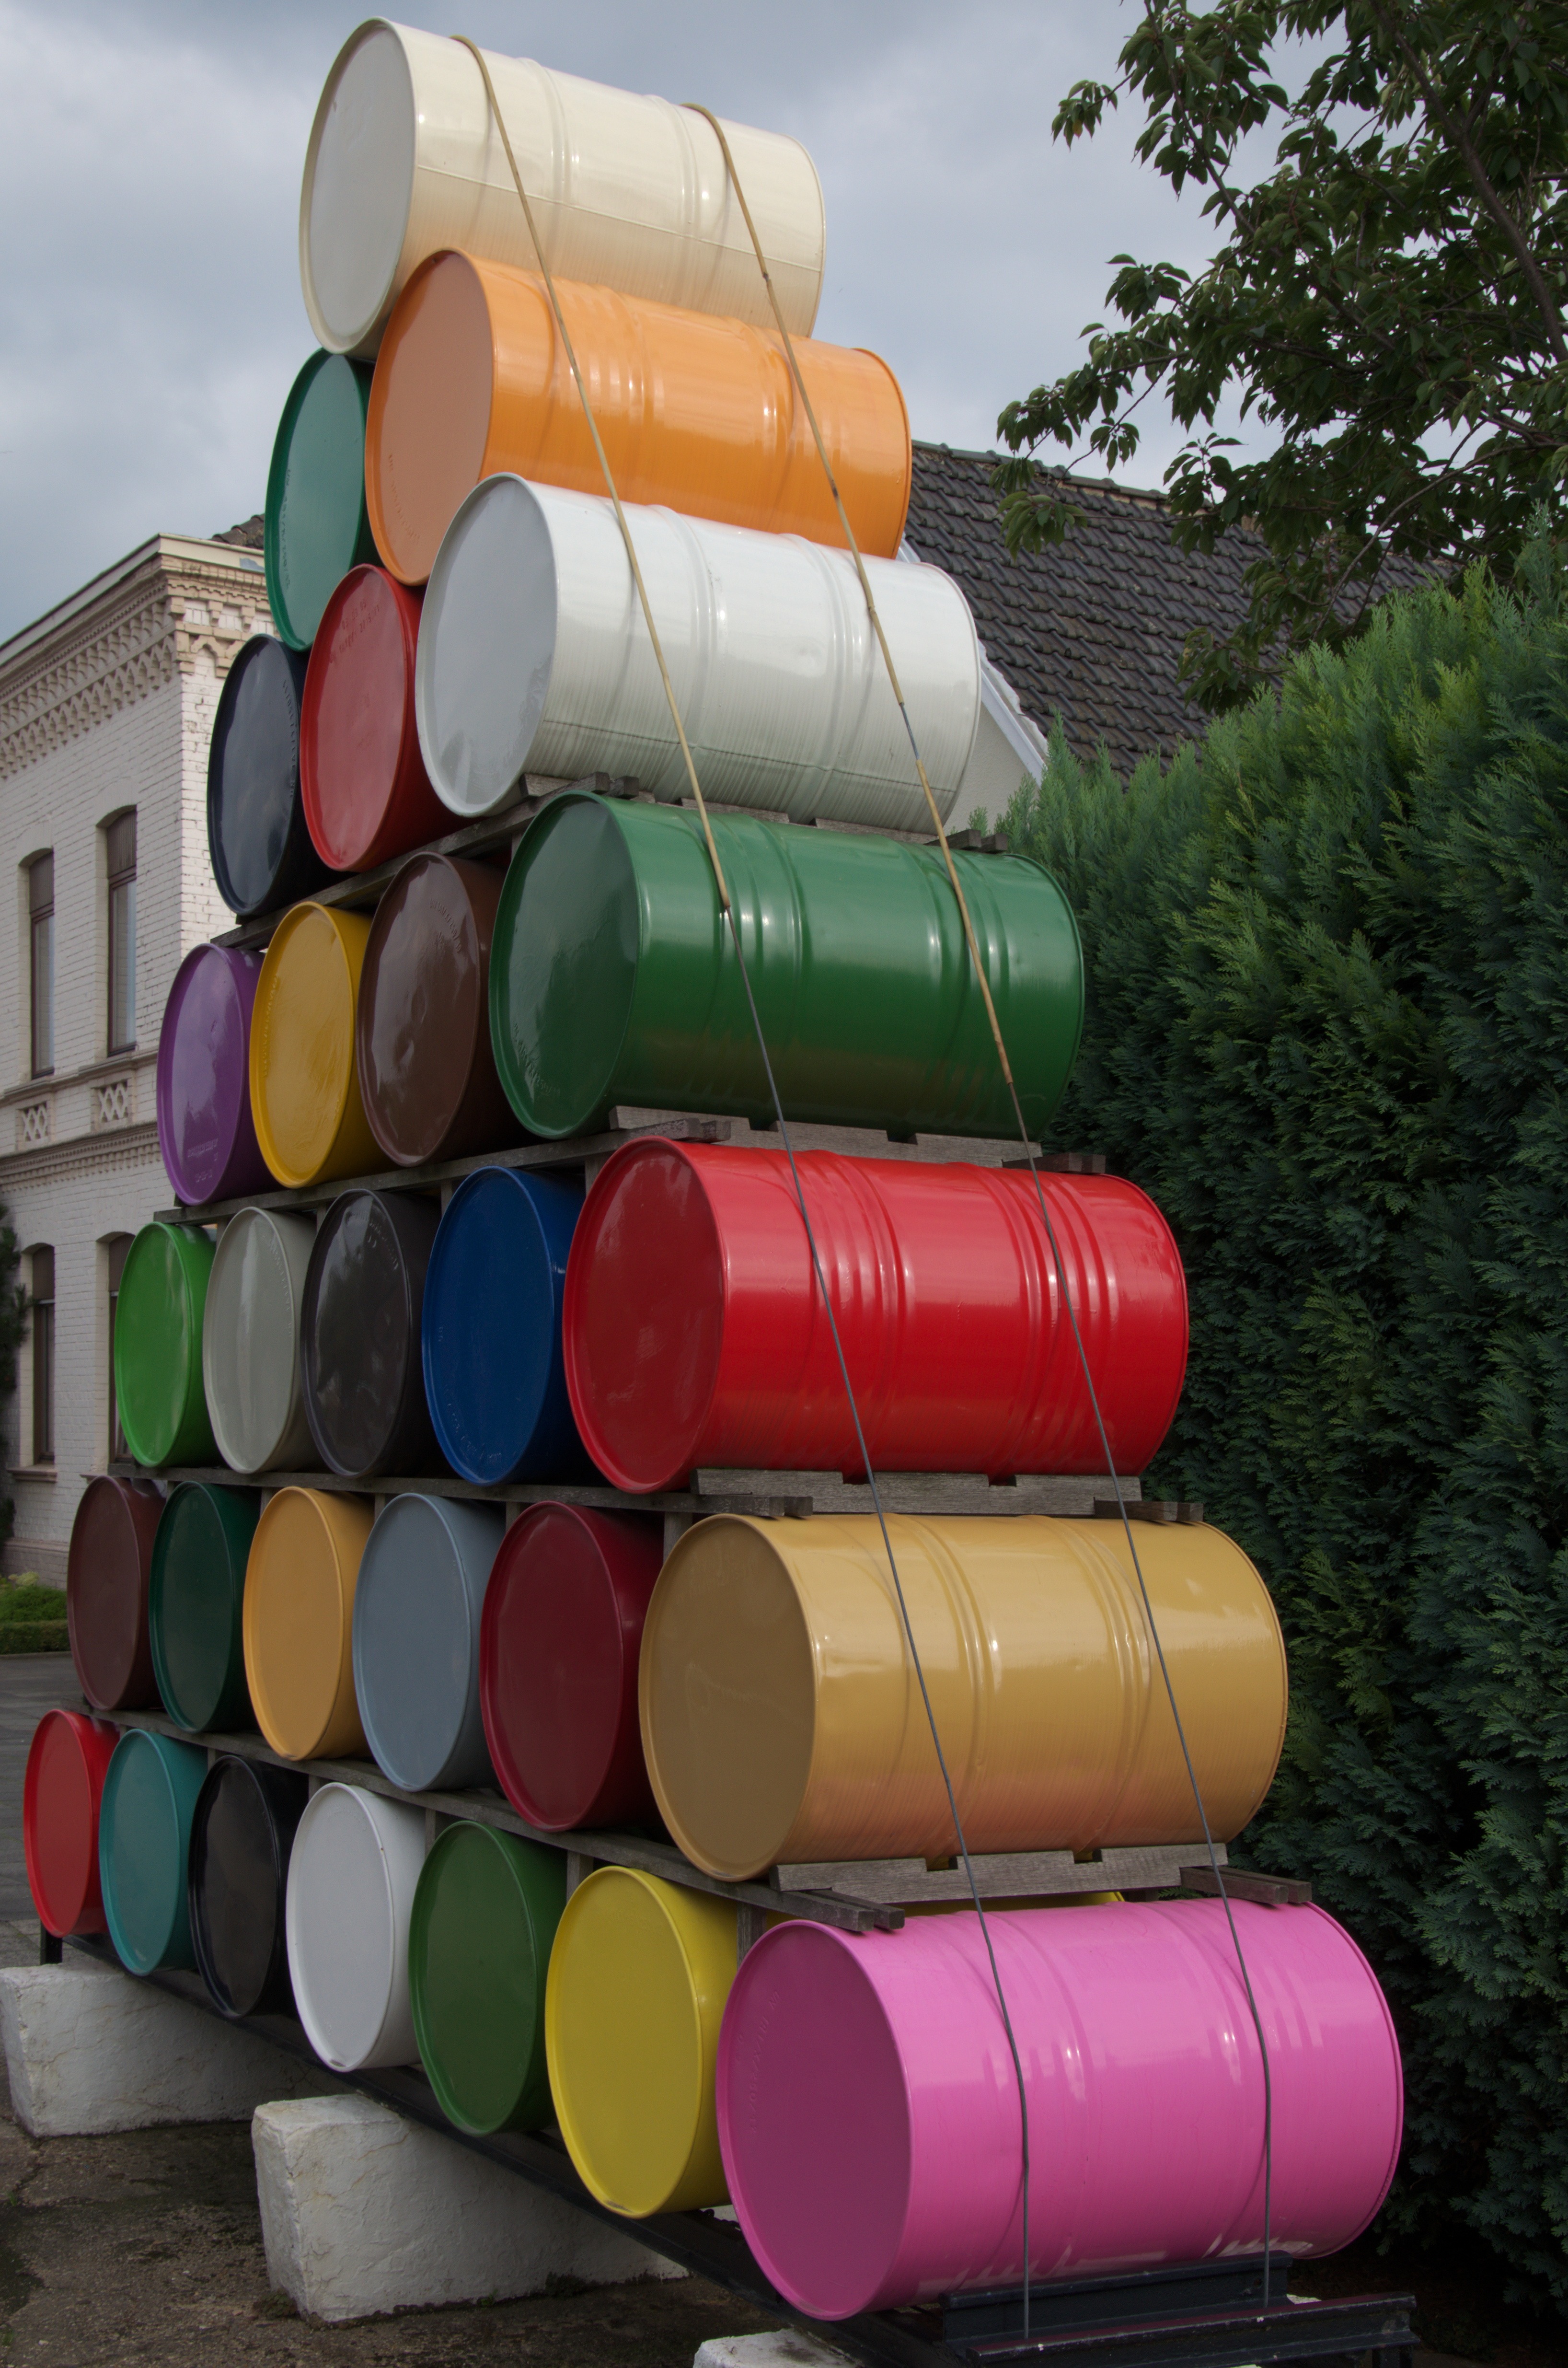
structure, pattern, color, metal, stack, colorful, circle, container, inflatable, ton, man made object